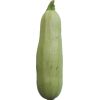
Label: Zucchini 1